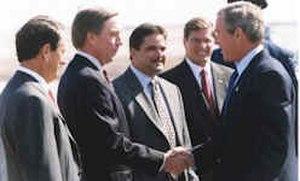
Douglas Arlo Ose dit Doug Ose, né le 27 juin 1955 à Sacramento, est un homme politique américain. Membre du Parti républicain, il est élu du 3ᵉ district de Californie à la Chambre des représentants des États-Unis de 1999 à 2005.